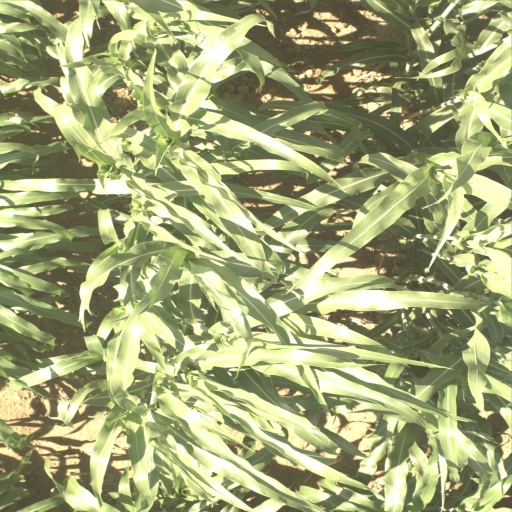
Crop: sorghum